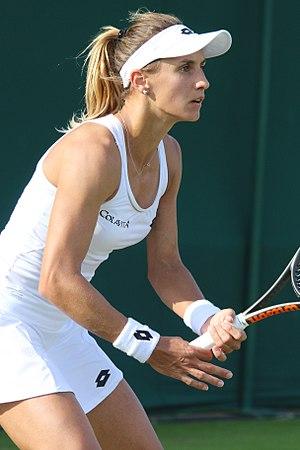
Lesia Viktorivna Tsurenko, née le 30 mai 1989 à Volodymyrets, est une joueuse de tennis ukrainienne, professionnelle depuis 2007.